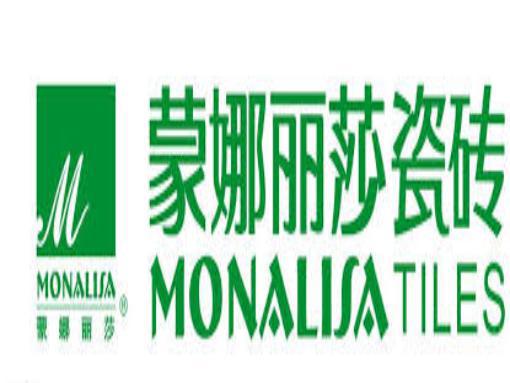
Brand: mona lisa-1
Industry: Necessities